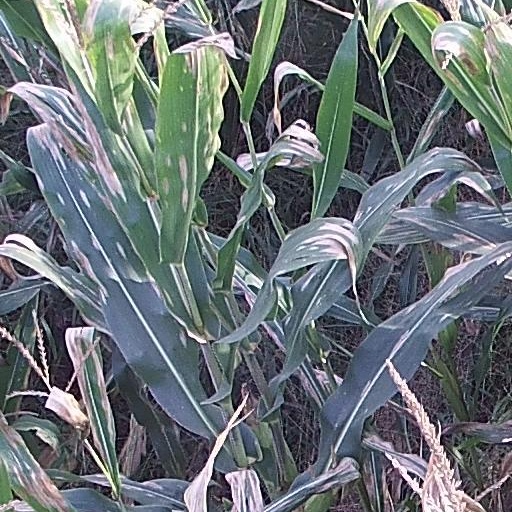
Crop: maize; corn